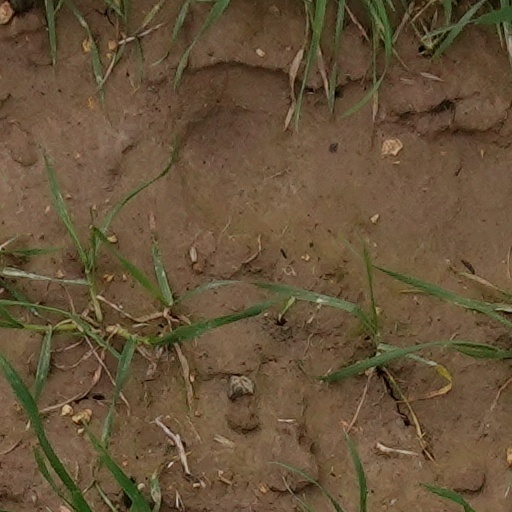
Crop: wheat